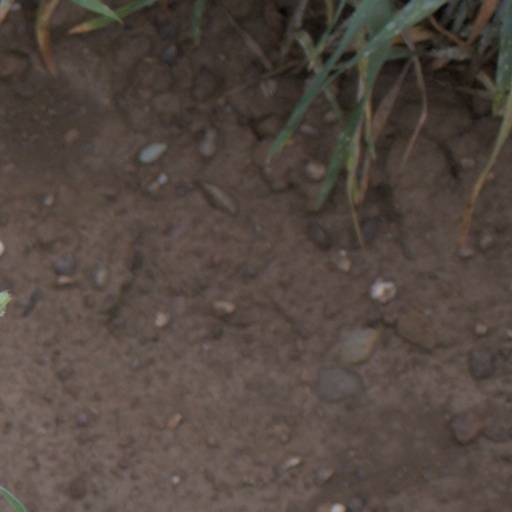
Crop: wheat